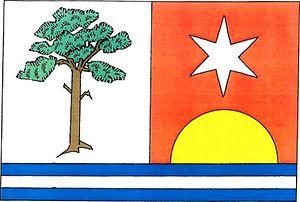
Borová est une commune du district de Svitavy, dans la région de Pardubice, en République tchèque. Sa population s'élevait à 993 habitants en 2017.